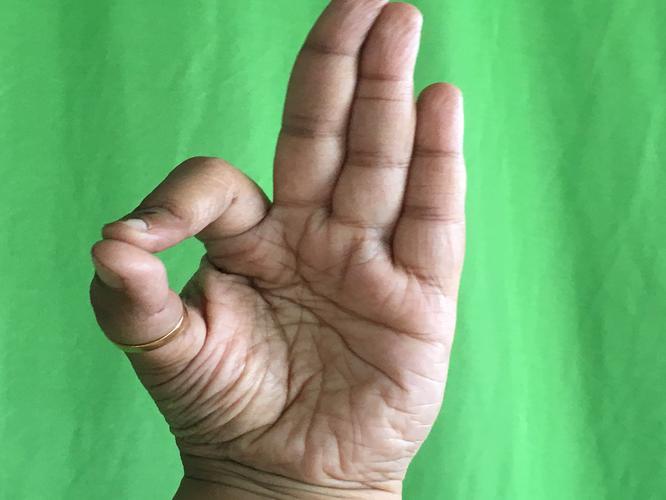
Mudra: Aralam
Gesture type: single_hand